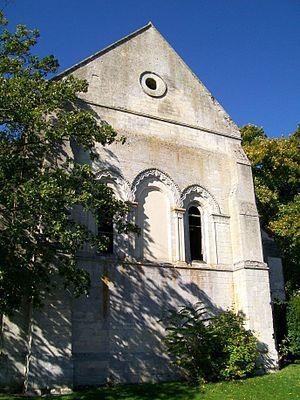
Le chevet roman de la chapelle ruinée du prieuré Saint-Christophe, fondé en 1061.
Le prieuré Saint-Christophe-en-Halatte est un ancien prieuré clunisien, dépendant du prieuré Notre-Dame de La Charité-sur-Loire, et situé sur la commune de Fleurines, en France. Il remplace une ancienne abbaye appauvrie, qui est relevée en 1061 par le seigneur Galeran de Senlis. Les moines n'observant pas la discipline, il décide de les soumettre à la règle stricte de l'ordre de Cluny, qui n'accepte que des prieurés. La fondation a lieu en 1083 par le don de l'ancienne abbaye au prieuré de La Charité. Le nouvel établissement est richement doté, et devient l'un des principaux propriétaires forestiers de la région. L'église du prieuré est édifiée entre 1150 et 1160 environ dans le style gothique primitif, encore largement influencé par le roman, par des artisans impliqués dans le chantier de la cathédrale Notre-Dame de Senlis. L'histoire administrative du prieuré est connue dans maints détails, de même que son histoire économique, mais l'on ignore tout sur sa vie spirituelle, même le nombre de religieux ayant formé la communauté n'étant pas connu. Le prieuré détient la justice seigneuriale sur ses terres.